FK Pehchevo

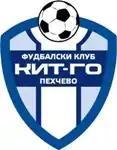
Crest with sponsor name between 2015 and 2022

The club was founded in 1975. In 2015, the club purchased by businessman Kiril Gogov and renamed to Kit-Go Pehchevo to associate it with the chain of markets with the same name. In 2022, Kiril Gogov sold Kit-Go and as such the club changed its name to simply FK Pehchevo.